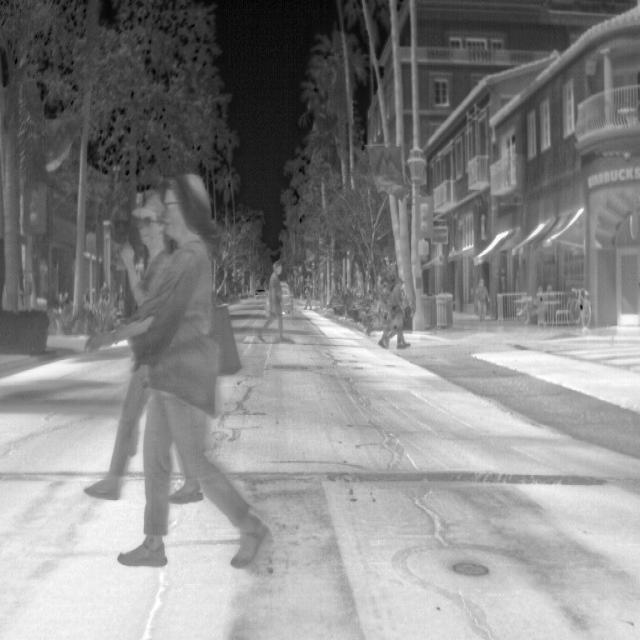
Detected objects:
label: person
label: person
label: person
label: person
label: person
label: person
label: person
label: person